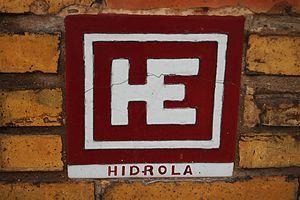
Hidroeléctrica Española, SL, aussi connue sous le nom d'Hidrola ou par ses initiales HE, est une ancienne entreprise espagnole du secteur de la production et de la distribution d'électricité, fondée en Madrid en 1907. Leader dans le secteur espagnol de l'électricité dans les années 1960 elle a fusionné en 1992 avec Iberduero pour donner naissance à Iberdrola, l'un des plus grandes entreprises mondiales dans le domaine de l'électricité.